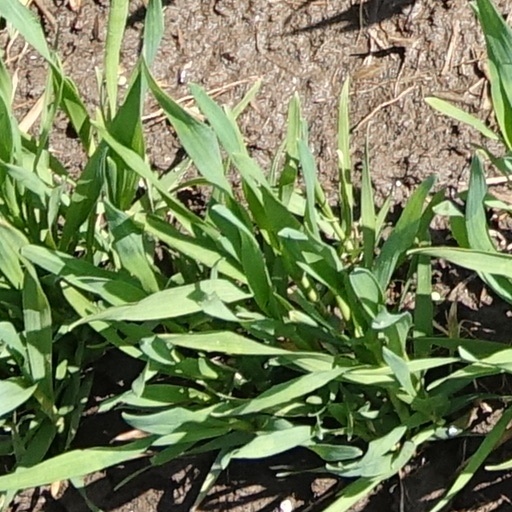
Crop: wheat